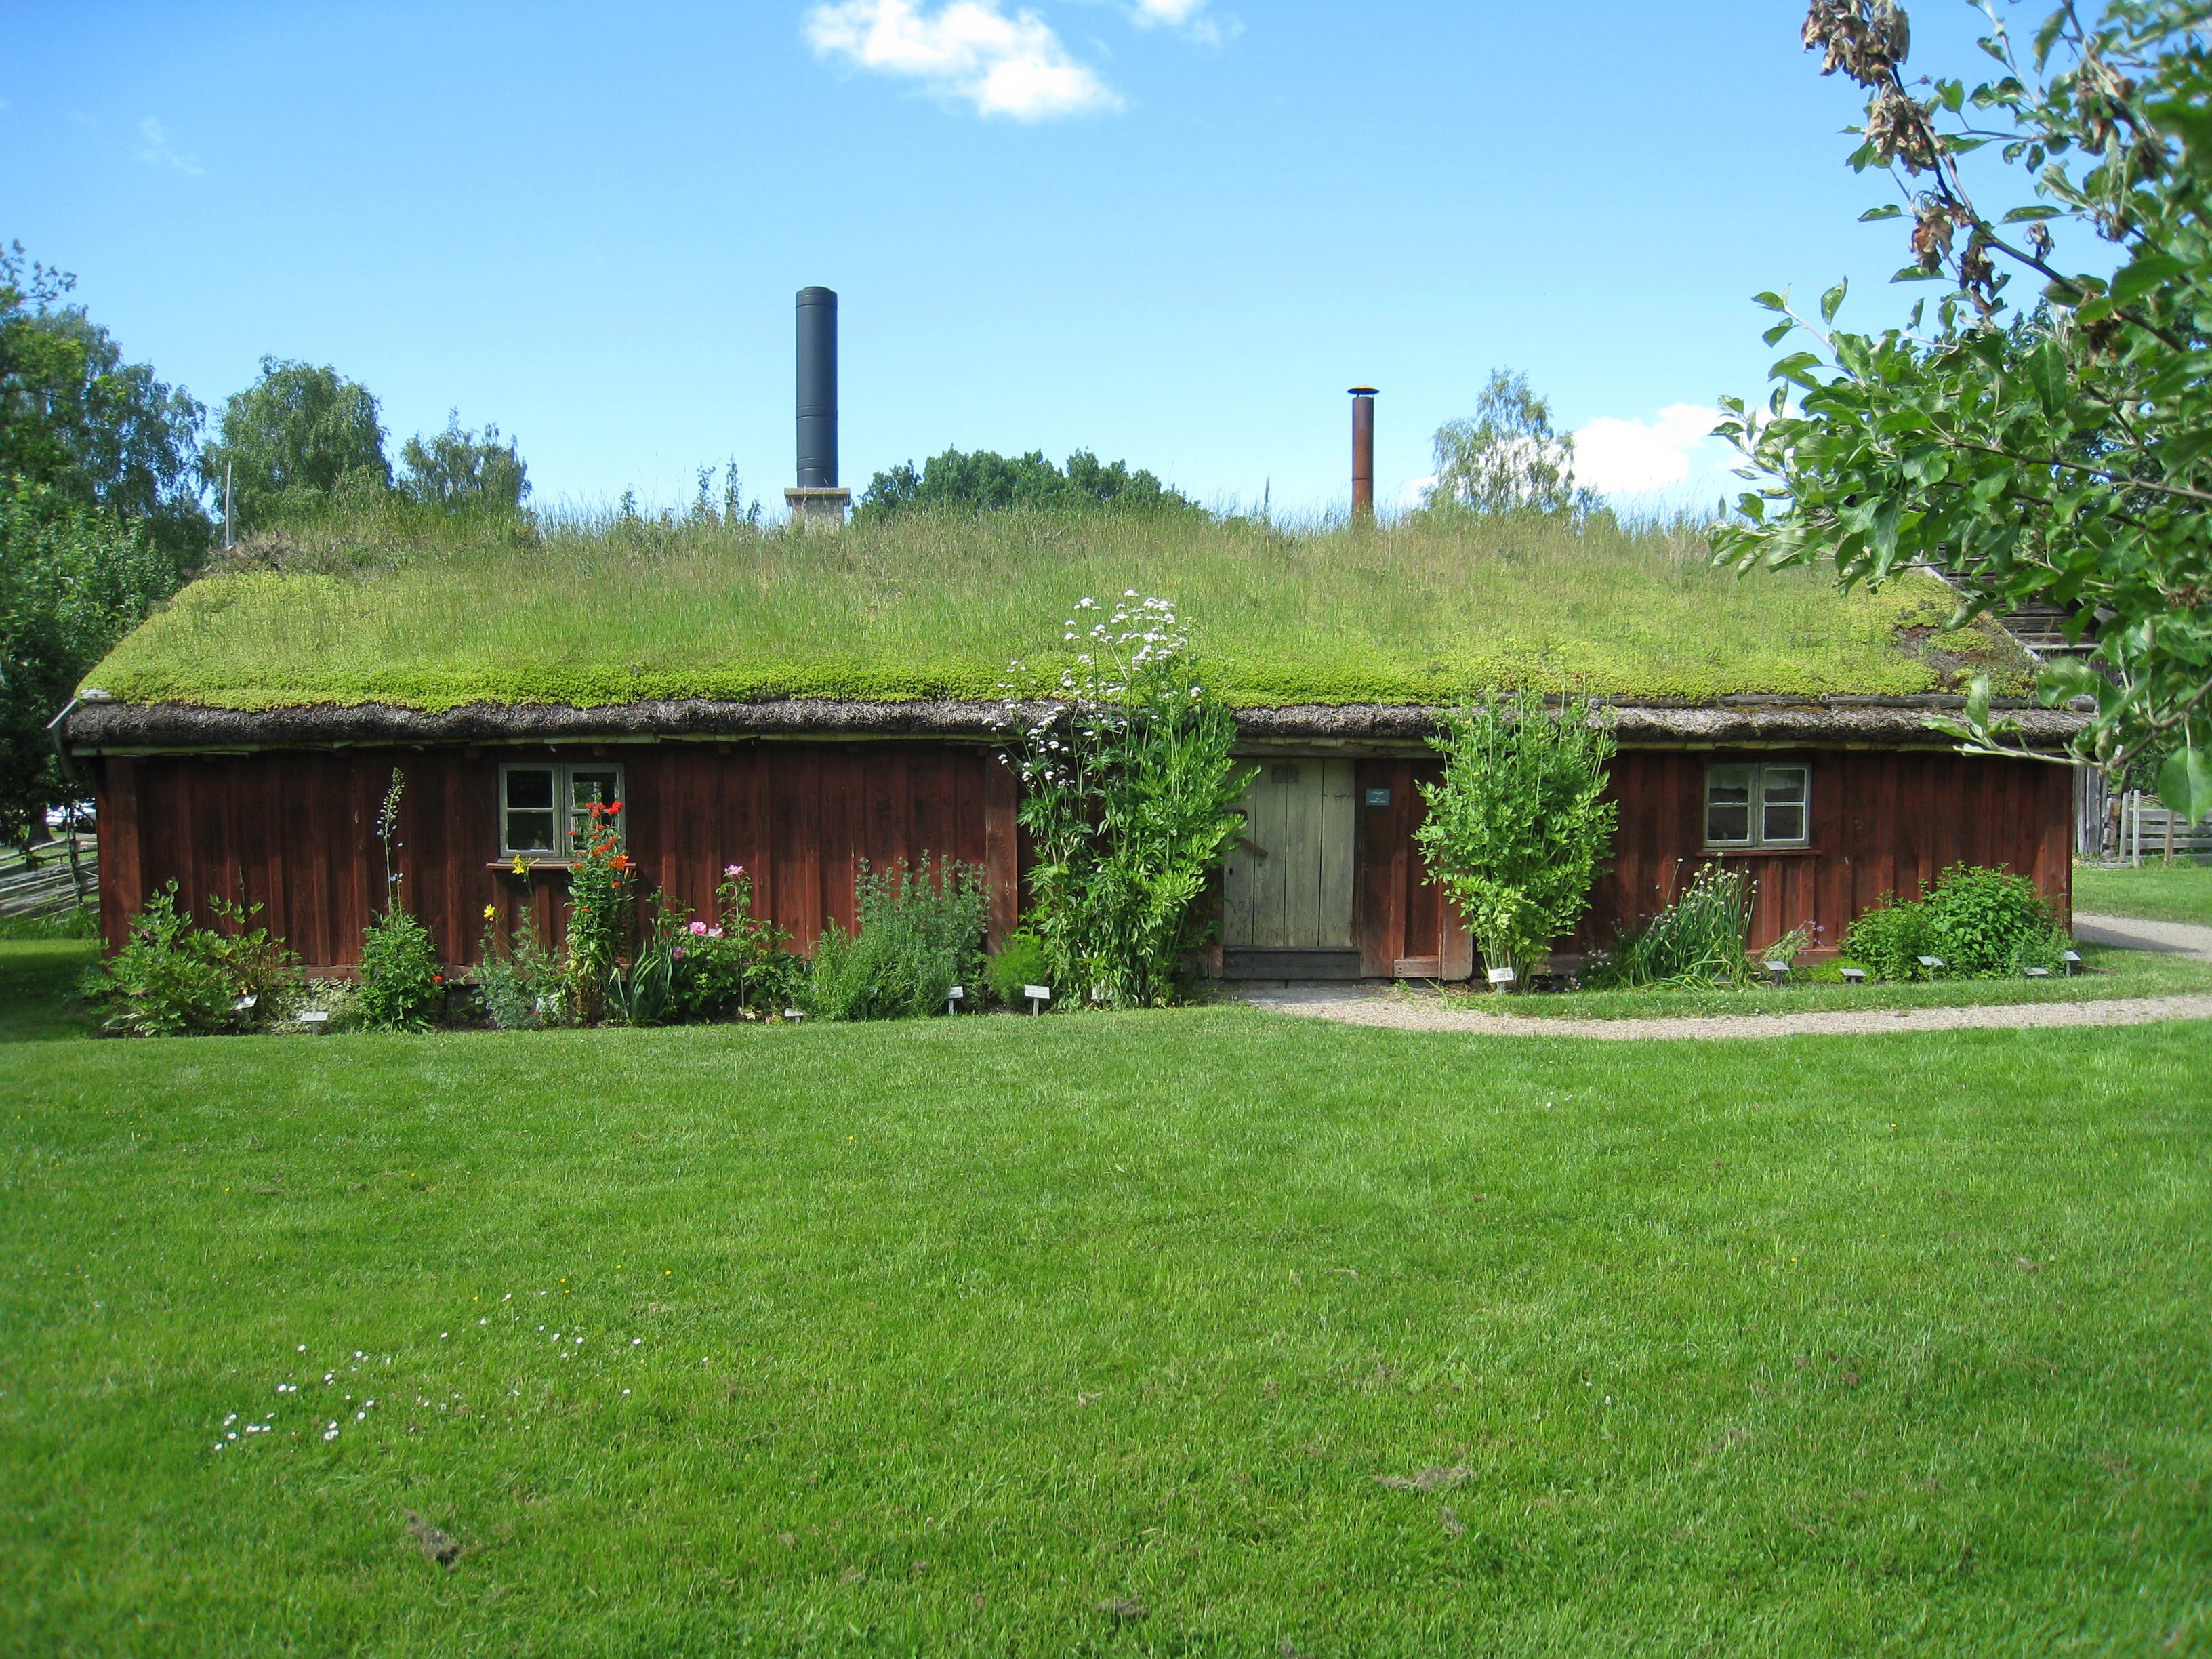
tree, grass, cloud, sky, farm, lawn, villa, house, building, home, cottage, ranch, backyard, property, garden, plants, flowers, farmhouse, sweden, plantation, estate, log cabin, yard, hacienda, real estate, rural area, residential area, land lot, grass roofs, skara